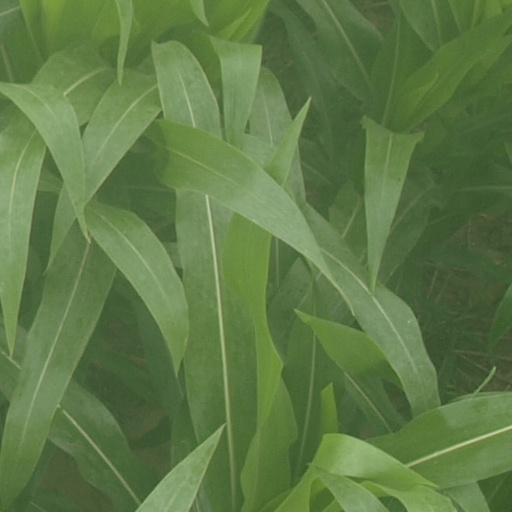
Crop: maize; corn